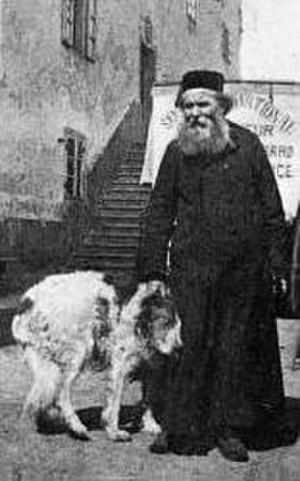
Pierre Chanoux est un prêtre, un alpiniste et un botaniste valdôtain.
Le saint-bernard est une race de grand chien de montagne, souvent dressé comme chien de recherche en avalanche. L'imaginaire populaire les affuble d'un tonnelet de schnaps accroché au cou qui serait destiné à revigorer les victimes du froid. Cette pratique a été utilisée surtout à la fin du XIXᵉ siècle dans la recherche de personnes perdues dans les montagnes ou victimes d'une avalanche.